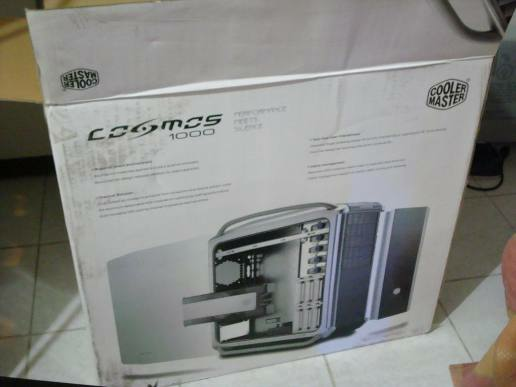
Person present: No